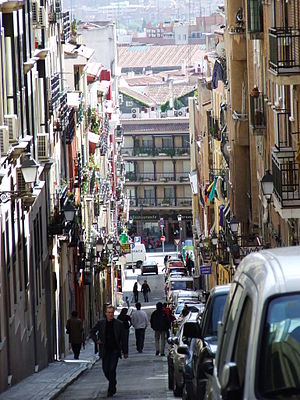
Lavapiés
Lavapiés er en bydel i Spaniens hovedstad Madrid centreret omkring Plaza de Lavapiés, hvor der også ligger metrostation.